Harald Aabrekk

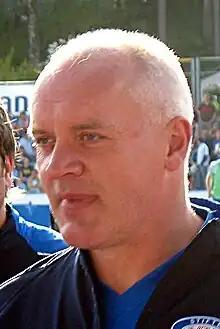
Aabrekk in 2006

Harald Olav Aabrekk (born 22 February 1956) is a Norwegian football coach and a former player. He played for Sogndal and Brann in the Tippeligaen, Norway's top professional football league. He has been head coach of Sogndal, Tromsø, Brann, Haugesund, Vålerenga and Aalesund, and has also served as an assistant coach for the Norway national football team.